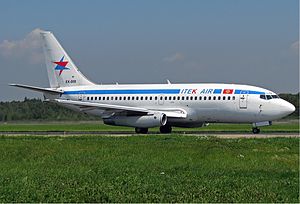
Iran Aseman Airlines Flight 6895
Flight 6895 fire dage før ulykken
Flight 6895 fire dage før ulykken
Iran Aseman Airlines Flight 6895 var en charterflyvning, der forulykkede 24. august 2008 i Bisjkek i Kirgisistan. Et fly fra Itek Air drevet af Iran Aseman Airlines som skulle til Mehrabad Lufthavn i Irans hovedstad Teheran, styrtede klokken 20.30 lokal tid nær Manas Internationale Lufthavn. De første rapporter gik ud på at flyet skulle til Mashhad International Airport i Iran, noget som senere viste sig at være forkert.